North Carolina Courage

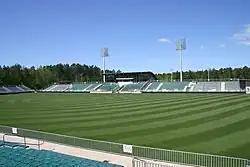
WakeMed Soccer Park

The North Carolina Courage play their home games at WakeMed Soccer Park, a soccer-specific stadium owned by Wake County and operated by the Town of Cary. The team shares the venue with North Carolina FC, a USL League One team also owned by Stephen Malik.